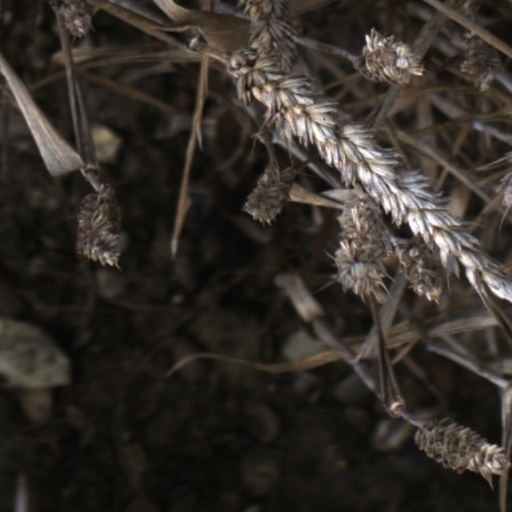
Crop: wheat